Babia, Spain

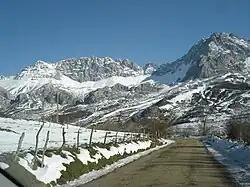
Entry of Cubiechas.

It limits to the north with Asturias. To the East with the region of Luna. To the south with the region of Omaña and to the west with the region of Laciana.